52nd Infantry Regiment "Alpi"

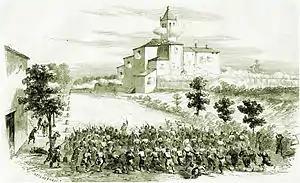
Garibaldi's Cacciatori delle Alpi during the Battle of San Fermo

At the outbreak of the war on 26 April the Cacciatori delle Alpi Corps consisted of two regiments and a Horse Guides Squadron. On 4 May 1859, the 3rd Regiment Cacciatori delle Alpi was formed, which on 8 May reached the other two regiments in the field. On 14 May 1859, the corps formed the 1st Bersaglieri Company. On 22 May the corps reached Arona and in the following night, two companies crossed the Ticino river and occupied Sesto Calende in Lombardy. Garibaldi then moved his entire corps into Lombardy, where he occupied Varese. On 26 May 1859, the Cacciatori delle Alpi won the Battle of Varese.